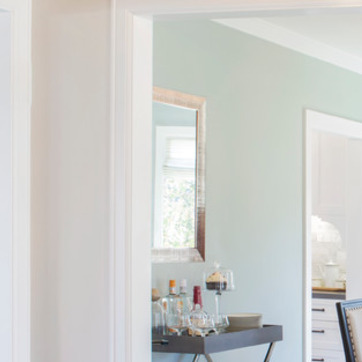
Material: mirror